Invasion 1700

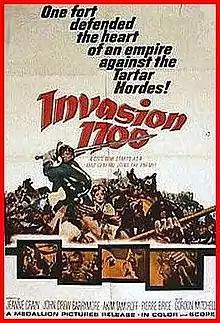

Invasion 1700 (also known as "With Fire and Sword" and "Daggers of Blood") is a 1962 Italian-French historical epic film directed by Fernando Cerchio. It is based on the 1884 Polish historical novel "With Fire and Sword" written by Henryk Sienkiewicz.